Marko Car (writer)

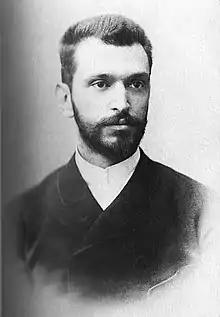
Photography from ca. 1885.

Marko Car (30 August 1859 – 1 December 1953) was a Serbian writer, politician and activist from the Bay of Kotor. He was a polyglot and an aesthetic essayist, writing numerous poems, novels, narratives, essays, and travel reports. During his lifetime, he wrote for many newspapers and magazines.